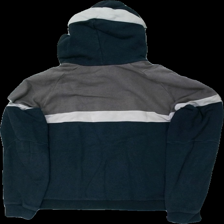
View: back
Type: Hoodie
Category: Men
Brand: Nike
Colors: Blue, Brown, Grey
Material: 83% bomull 17% polyester
Pattern: Logo print
Cut: Turtle neck
Size: M
Season: All
Damage: nopprigt
Damage location: top center
Damage 2: nopprigt
Damage 2 location: middle center
Damage 3: nopprigt
Damage 3 location: bottom center
Price range: <50
Recommended usage: Export
Description: hoddie med olika färger och tryck